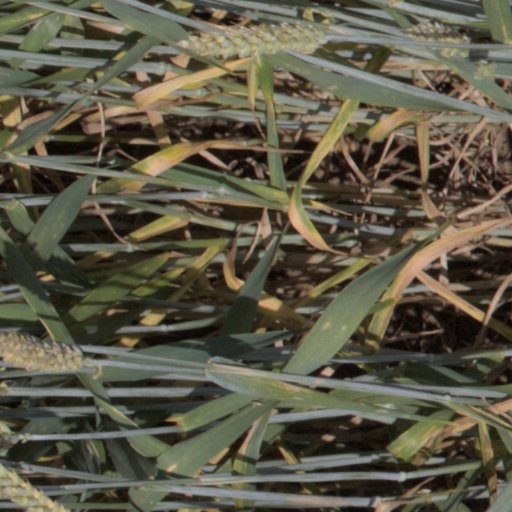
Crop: wheat